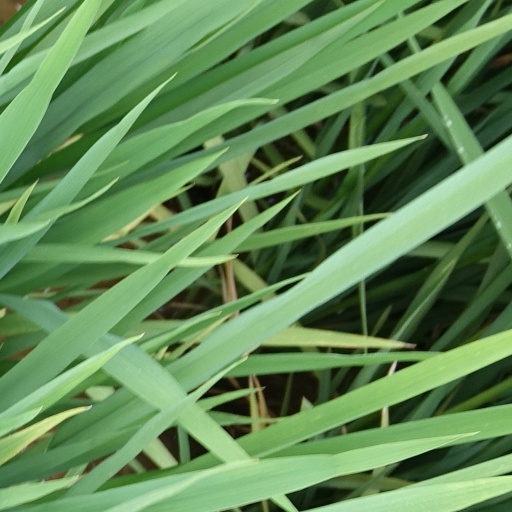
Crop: rice